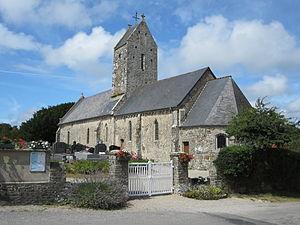
église Saint-Martin du Mesnil
Le Mesnil est une commune française, située dans le département de la Manche en région Normandie, peuplée de 219 habitants.